Nonagria typhae

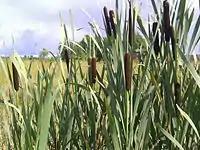
Habitat

"The fore wings of this species (Plate 144. Fig 5), usually of a pale whity-brown colour, in some specimens are reddish tinged; or they may be almost uniformly reddish brown or blackish (var. "fraterna" Treit.). The row of black spots on the outer area